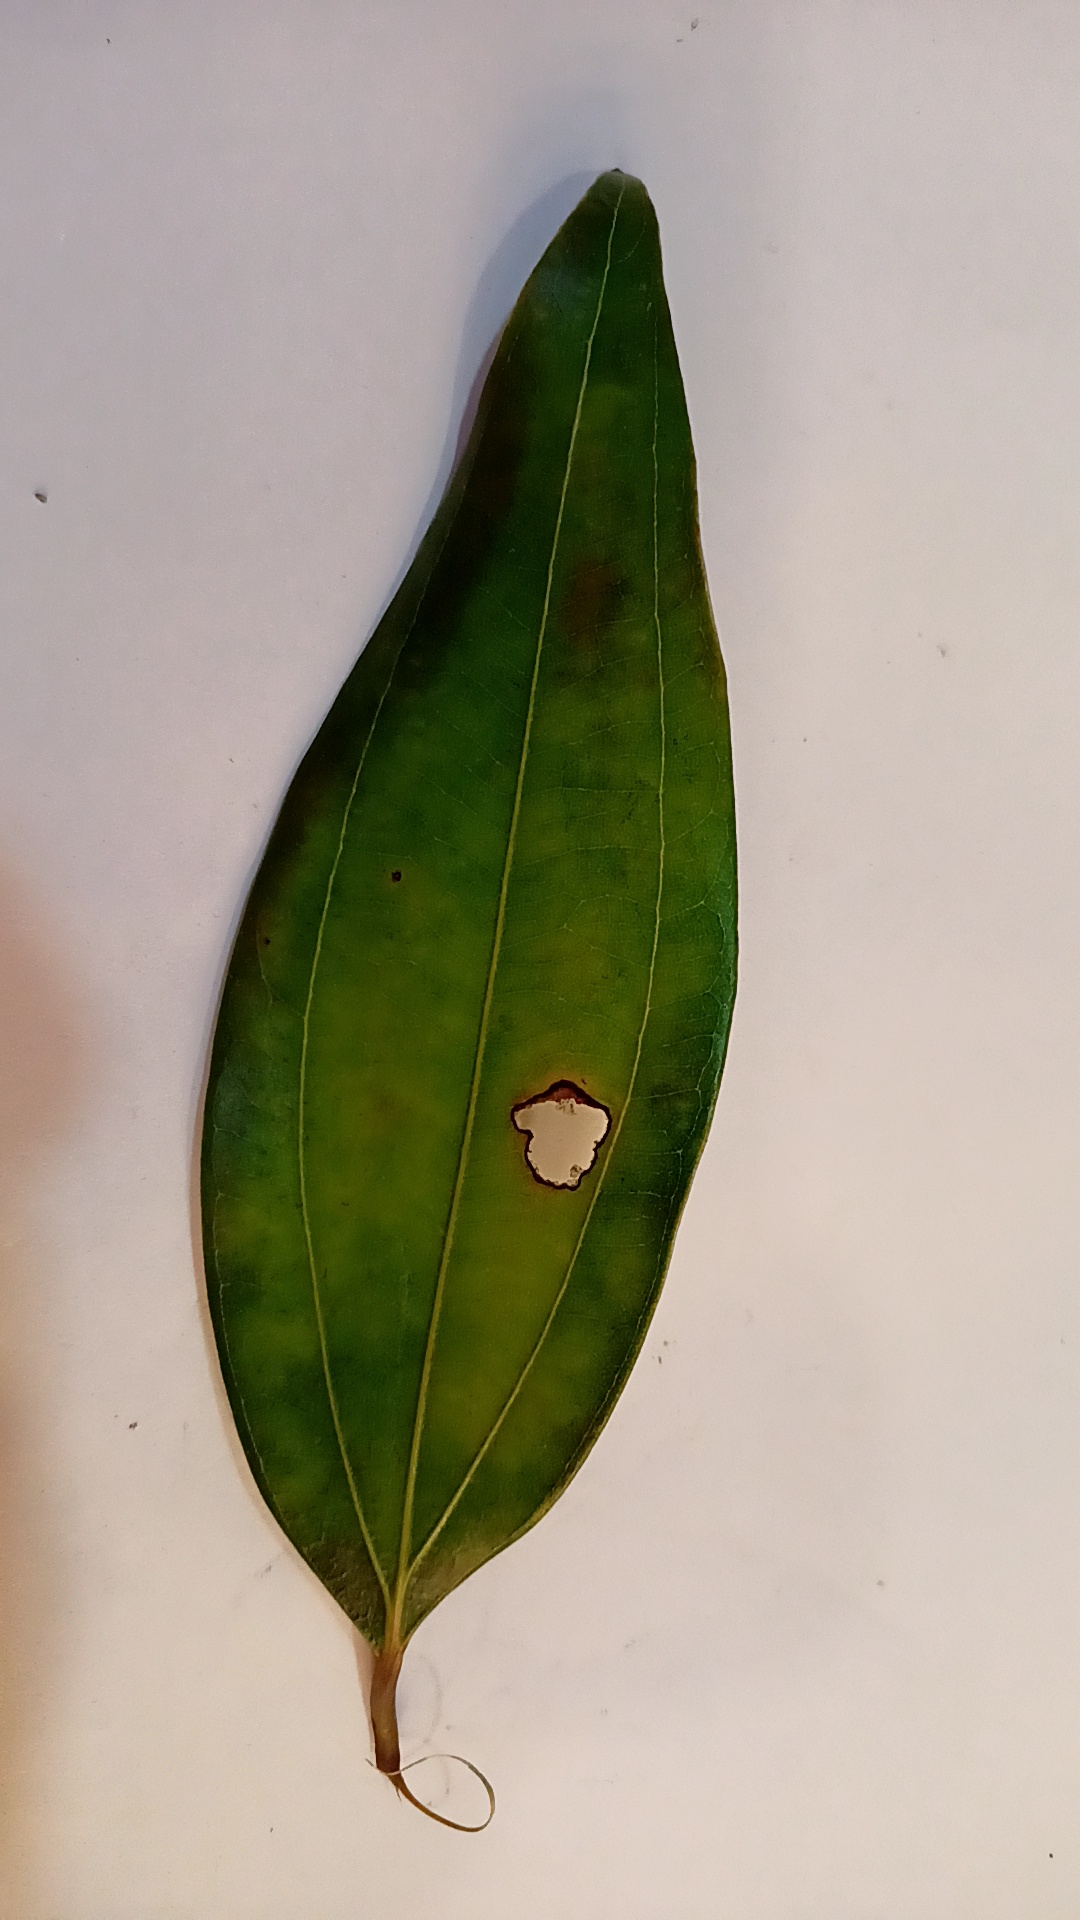
Label: Disease